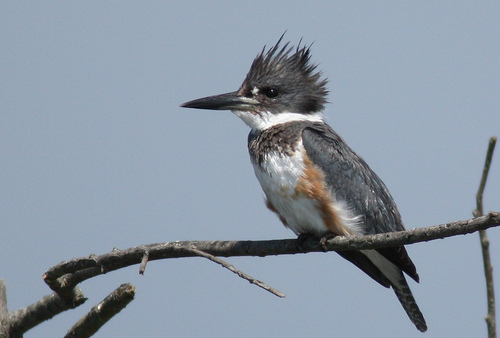
the beak of the bird is long and black and the nape of the bird is white.
a grey bird with spiked hair on its head and a large beak
this bird has black furry crown, with black pointed bill and white breast, abdomen and side.
gray bird with white belly and touch of brown along side of belly with a long very pointed peak and crown of feathers on top of head.
this bird has a speckled belly and breast with a gray plumed crown and long pointy bill.
this bird has wings that are grey and has a pointy crown
this bird has a white belly and throat with a black head and wing.
this bird has a pointed, long bill, and a brown and white belly.
this bird has a black crown as well as a white bellythe bird has brown markings on the breast, a black rump and crown, and a white belly.
Species: Belted Kingfisher